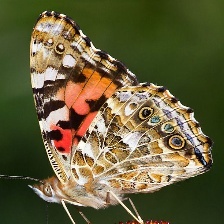
Species: PAINTED LADY
Butterfly family (ImageNet category): admiral